Andrew VanWyngarden

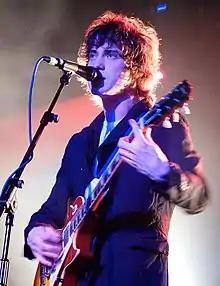
VanWyngarden performing in 2010

Andrew Wells VanWyngarden (born February 1, 1983) is an American musician. He is the lead vocalist, guitar player and songwriter for the band MGMT, praised for (according to "Interview Magazine") "an uncanny knack for producing pop music that sounds as if it were filtered through a kaleidoscope." One of his (and MGMT cofounder Benjamin Goldwasser's) songs, "Kids" (from the "Oracular Spectacular" album), received a nomination for the Grammy Award for Best Pop Performance by a Duo or Group with Vocals, while the duo was nominated in the Best New Artist category.